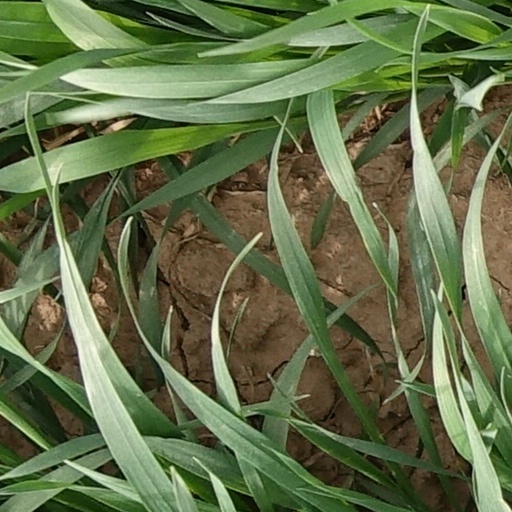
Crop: wheat